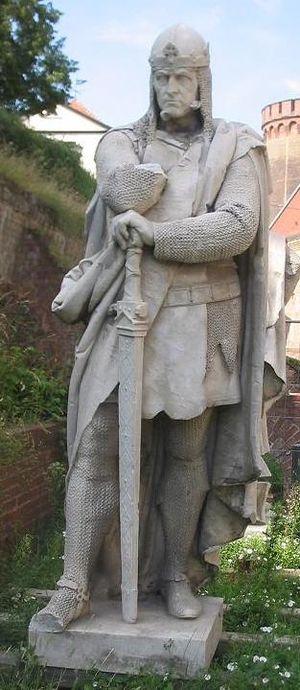
ou
Cette page dresse une liste de personnalités mortes au cours de l'année 1205 :